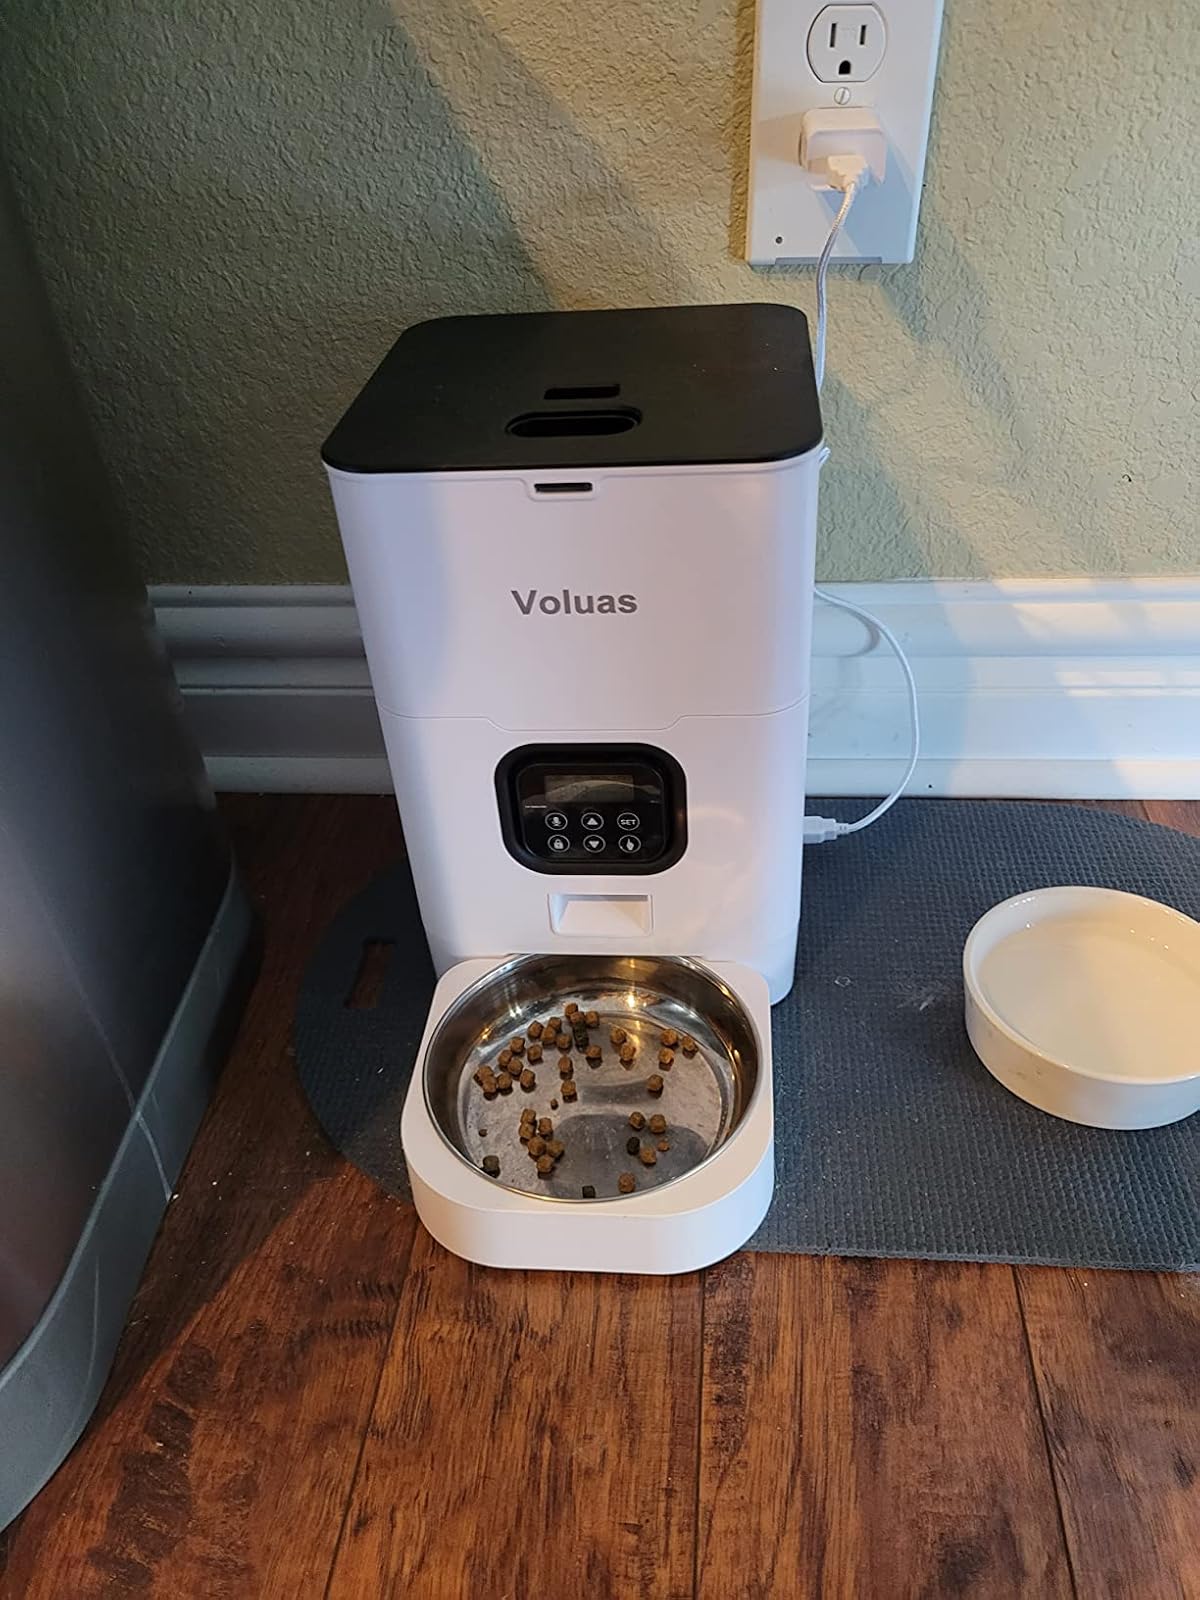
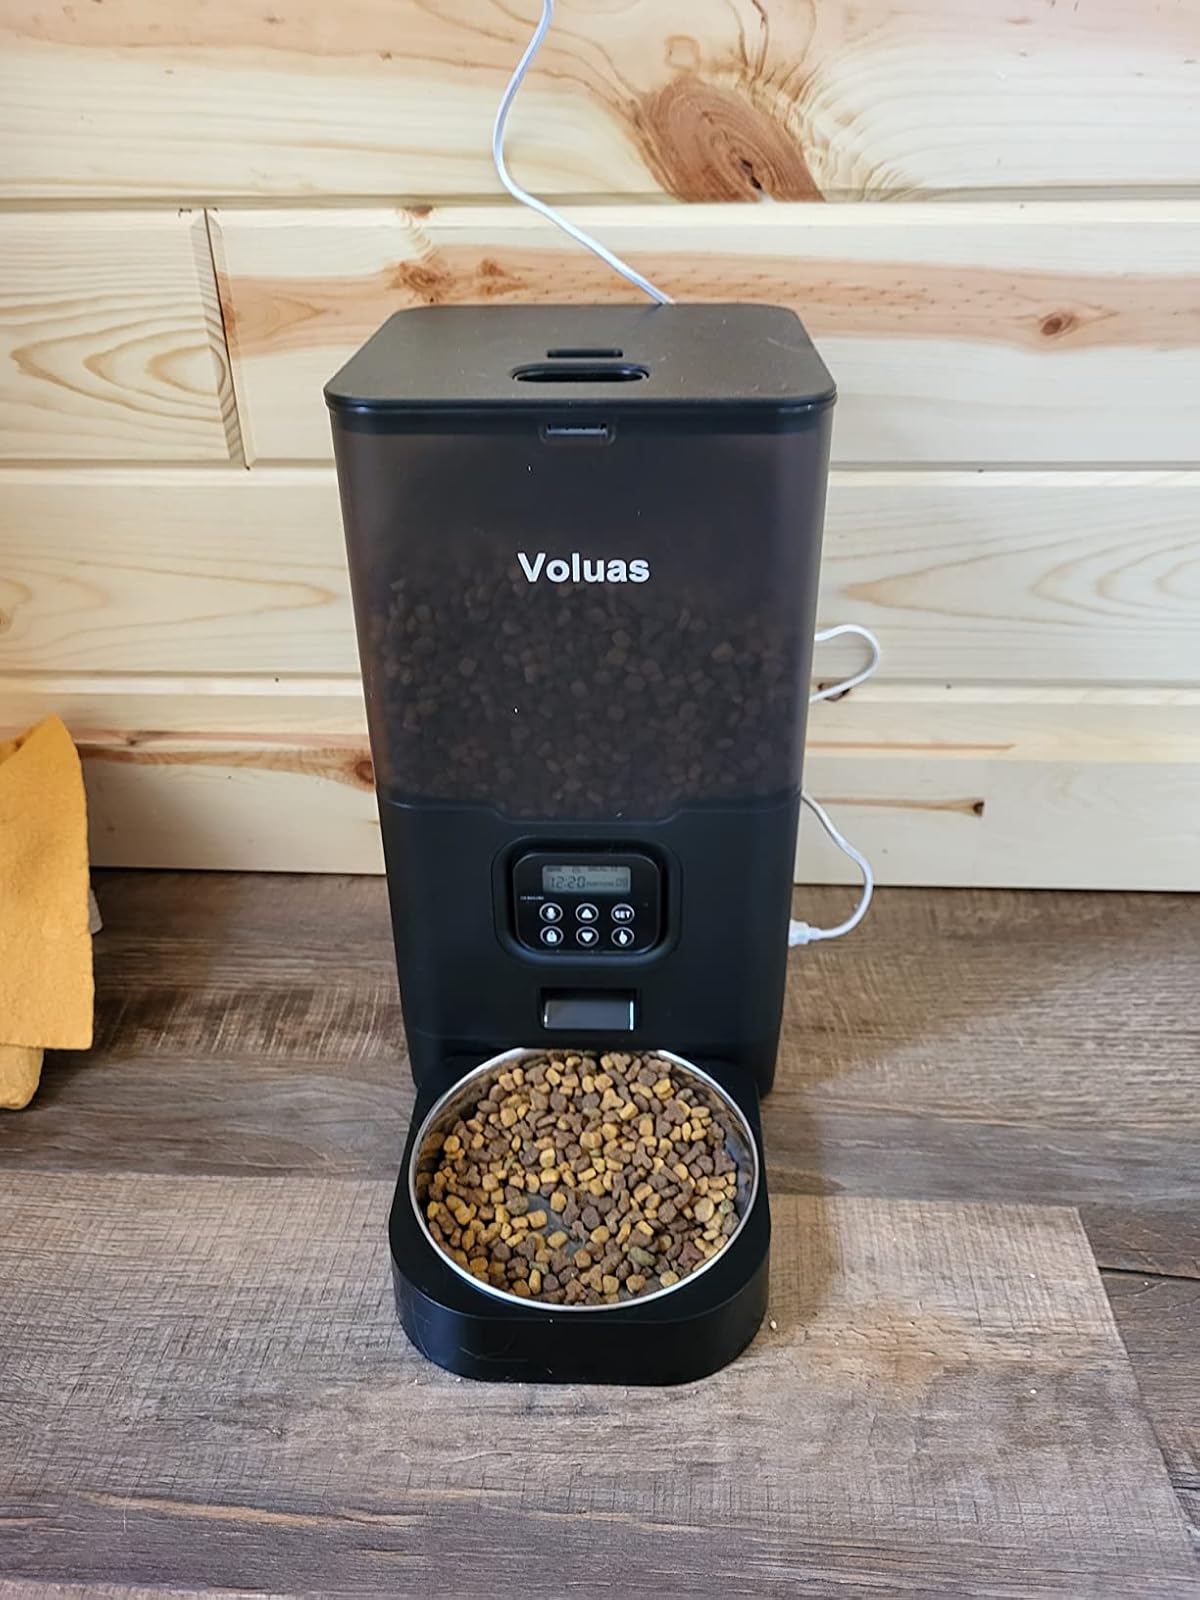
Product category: items_feeder
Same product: no